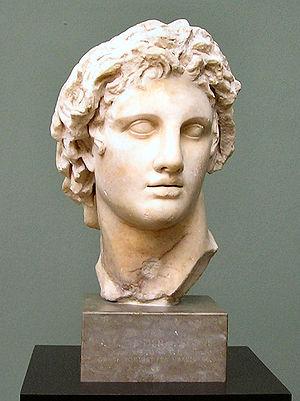
Agathocle ou Agathoclès, né en 361 av. J.-C. à Thermæ et décédé en 289 av. J.-C. à Syracuse, est tyran puis roi de Syracuse de 304 av. J.-C. à sa mort.